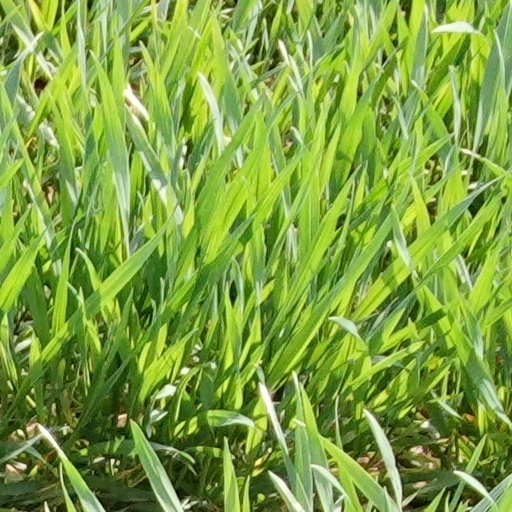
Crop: wheat